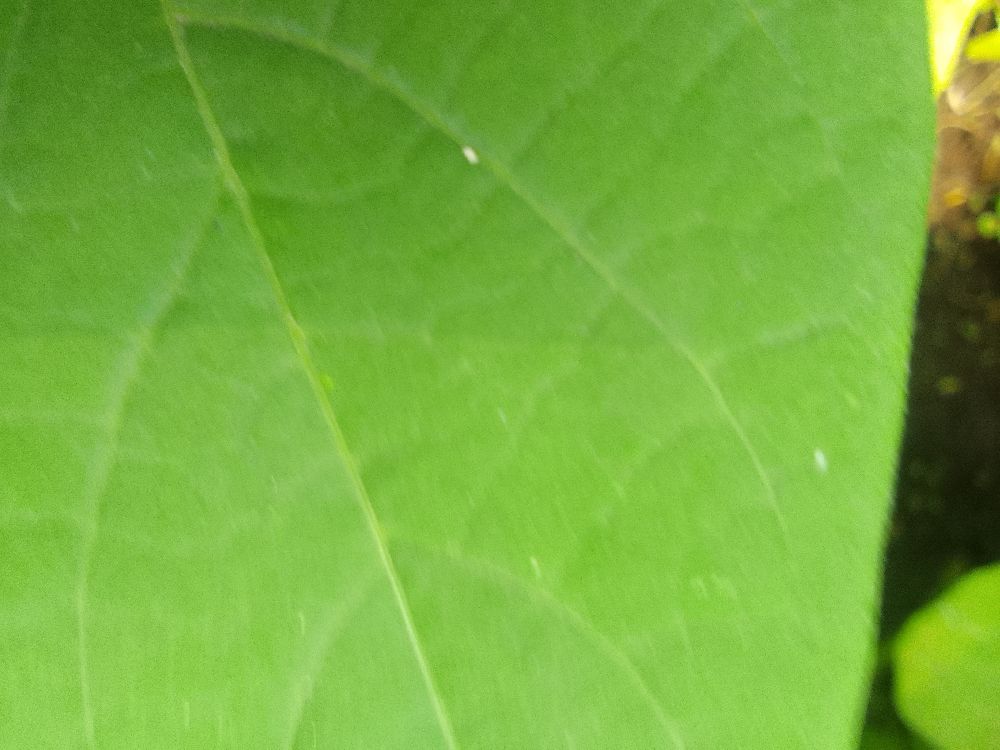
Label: healthy